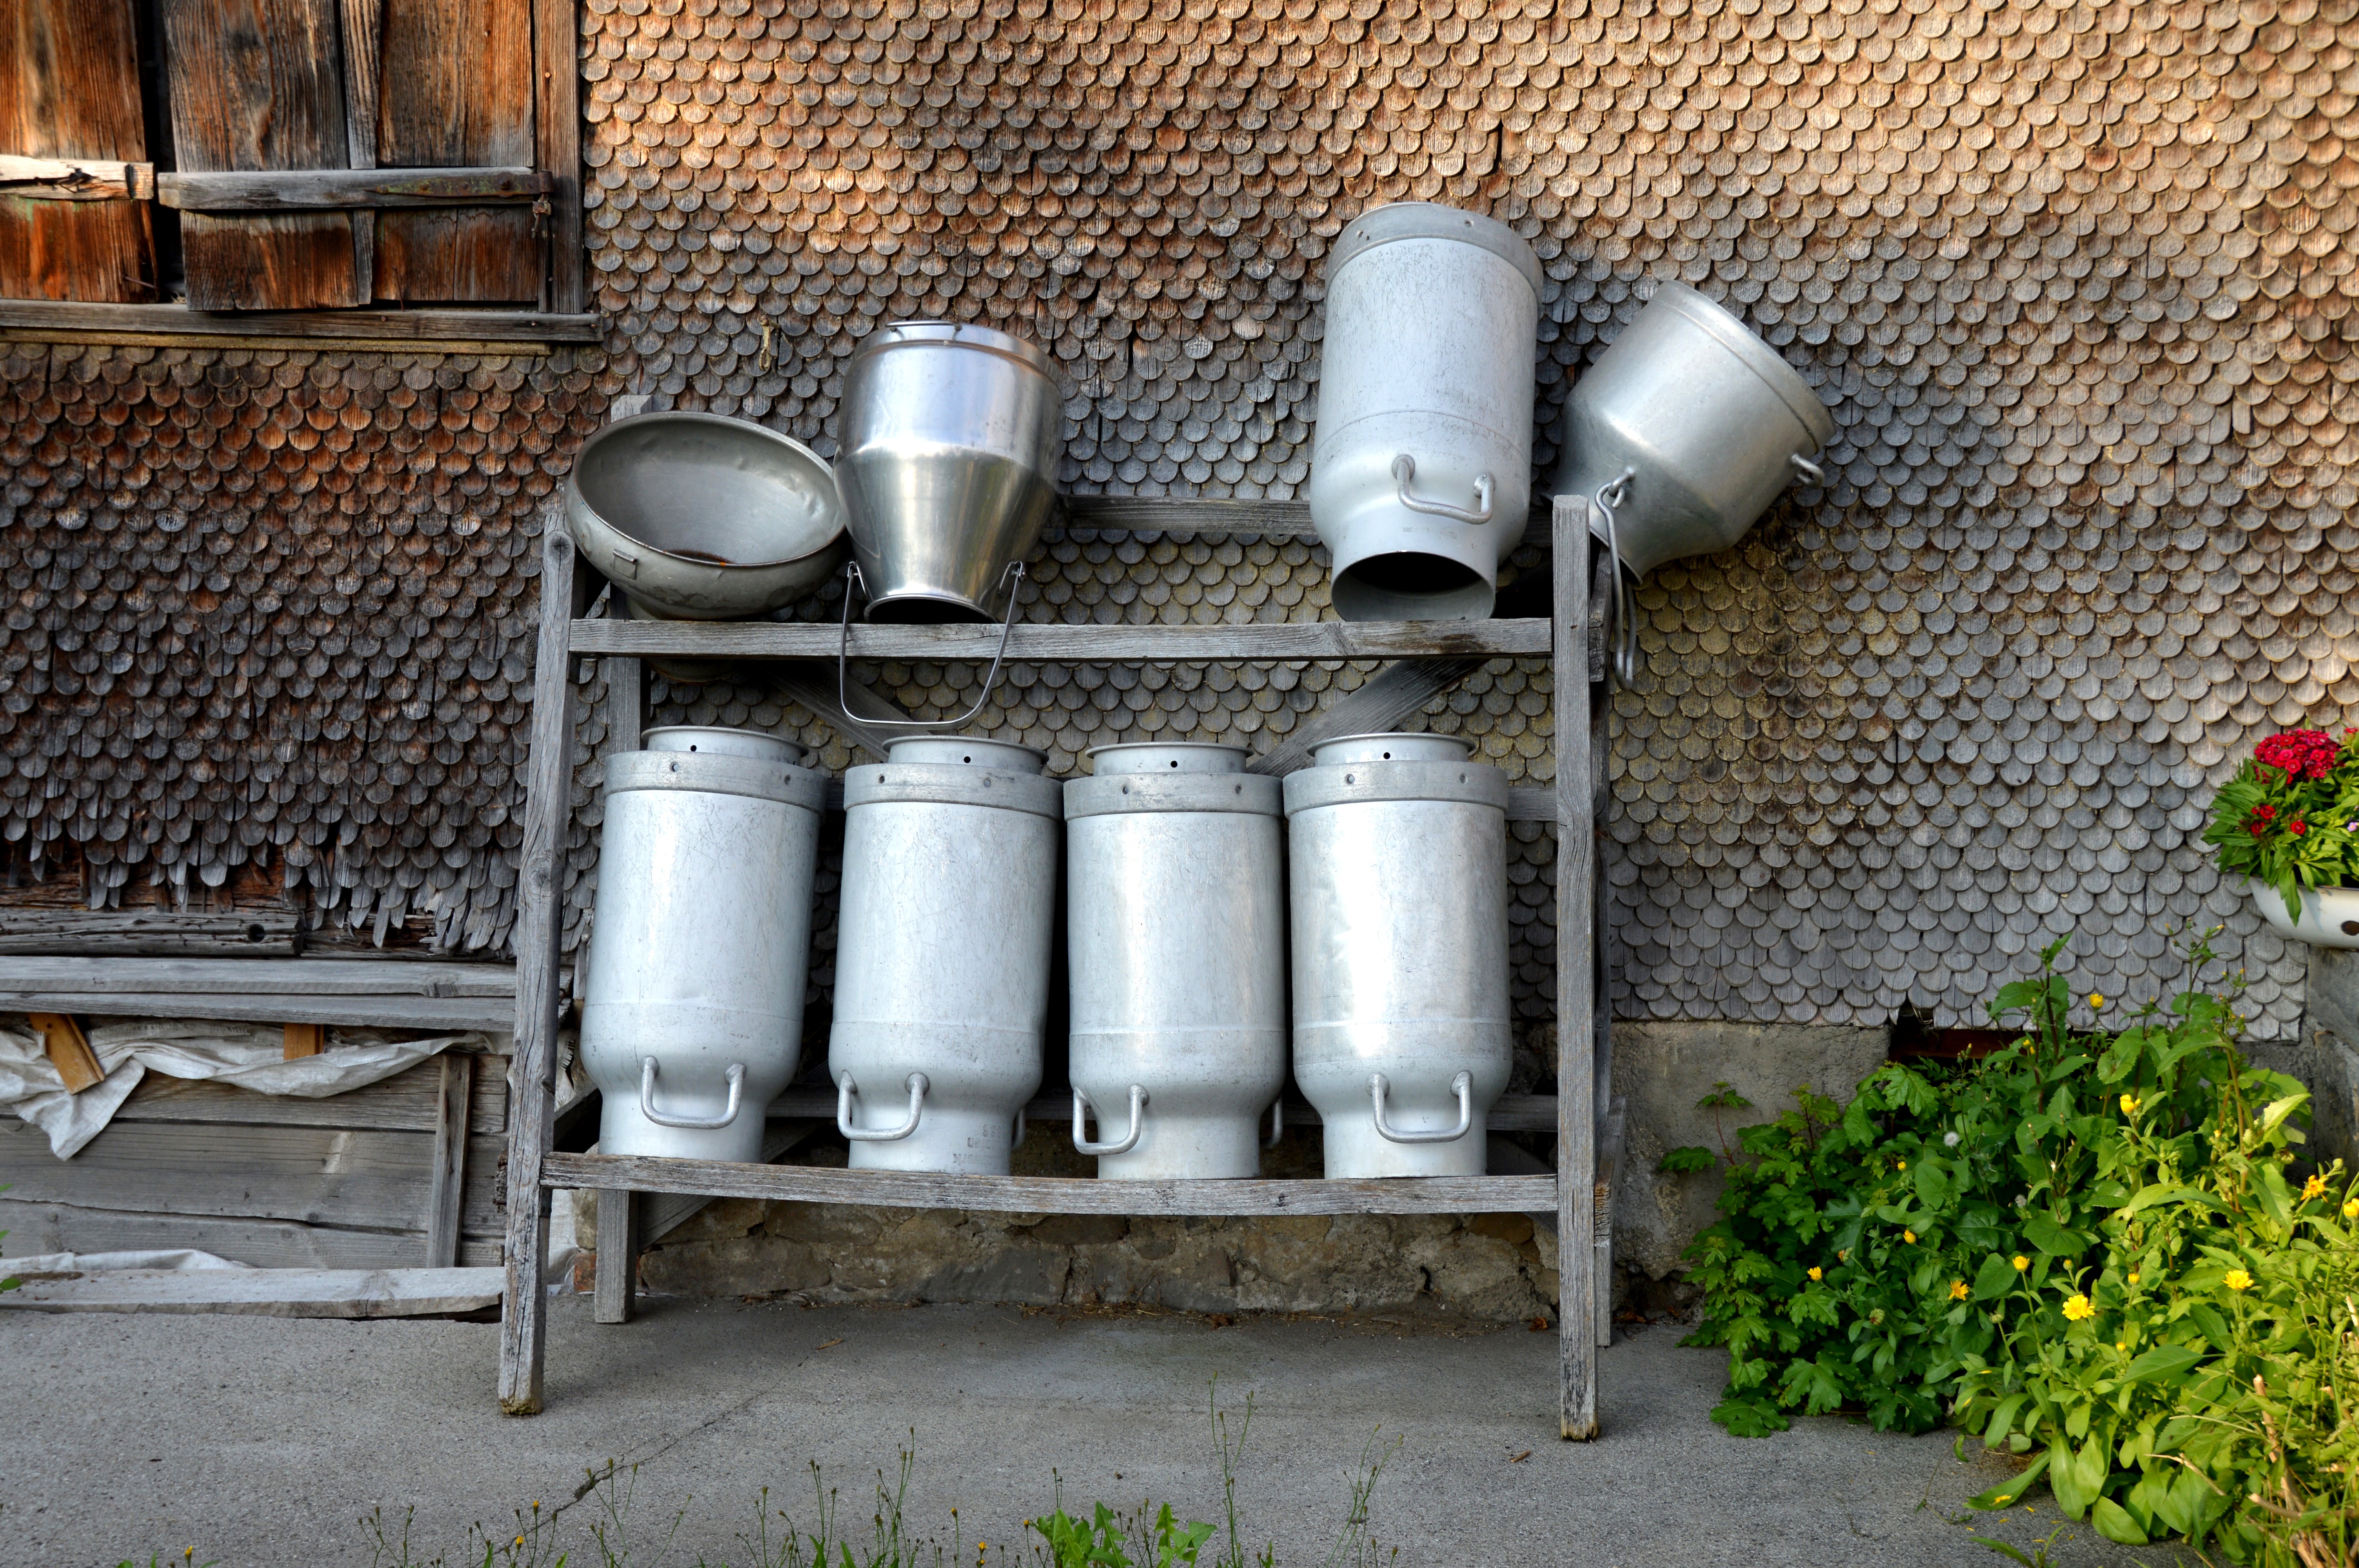
window, land, village, furniture, agriculture, milk, shutter, shingle, farmhouse, economy, wall structure, allg u, milk can, man made object